L. Felice Gorordo

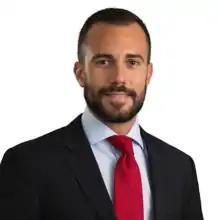
Gorordo in 2021

Leonardo Felice Gorordo is an American entrepreneur, investor and diplomat, currently serving as CEO of Embark, a management and finance consulting company. Gorordo served as the United States Executive Director of the World Bank from 2023 to 2025. He is best known for his work on Cuba–United States relations through both advocacy and public service. Gorordo's career includes service in the White House under Presidents Barack Obama and George W. Bush, as well as an advisor to President Joe Biden's Cancer Initiative.